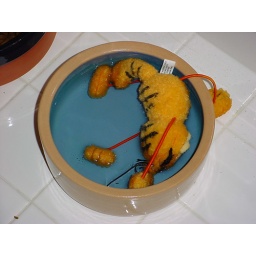
One of the cats put Garfield in the water bowl. I don't blame them.